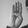
ASL letter: B